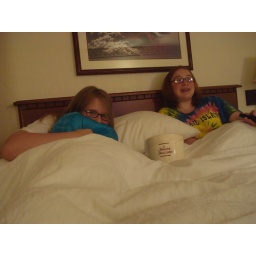
Bailey and Morgan. Morgan slept in the other bed with this weird girl lol